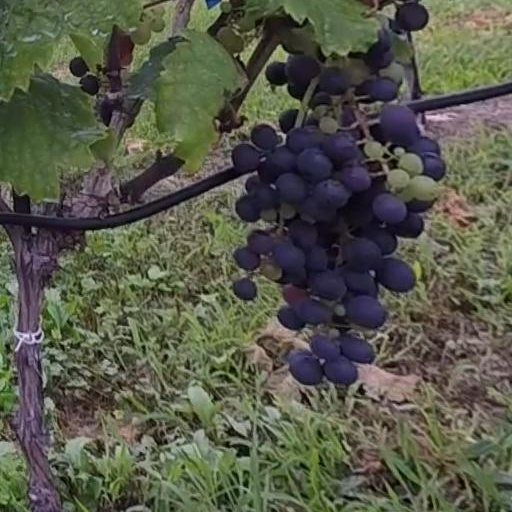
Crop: grape